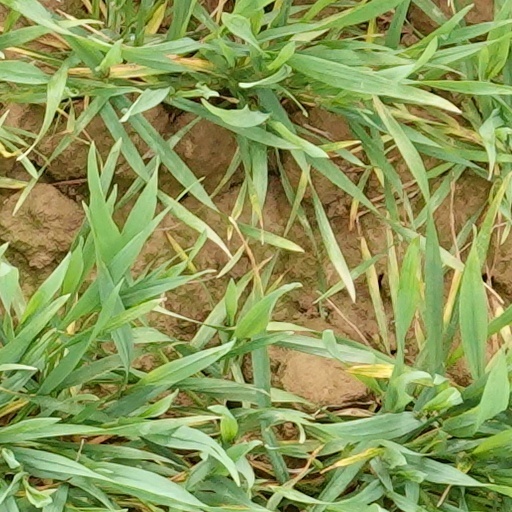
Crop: wheat